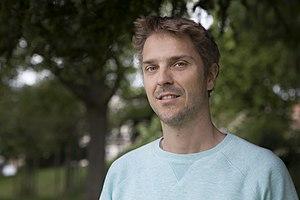
Portrait d'Olivier Magis
Olivier Magis est un cinéaste belge né à Bruxelles le 28 février 1978.